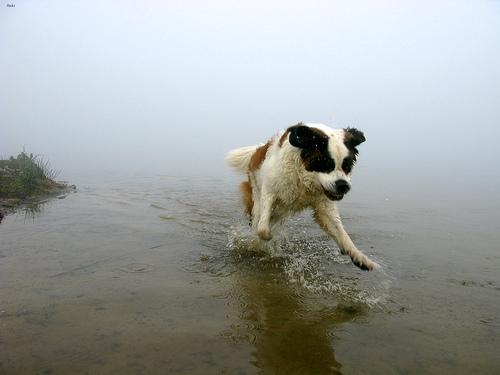
Breed: saint bernard